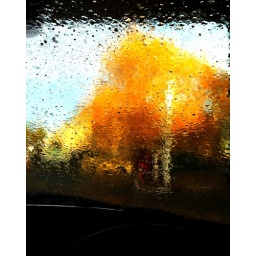
Taken whilst sitting in a car wash